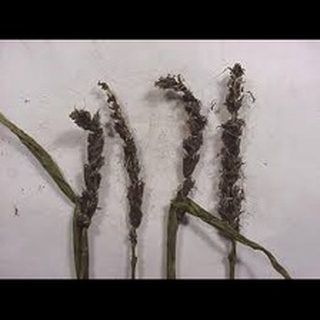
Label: wheat_smut